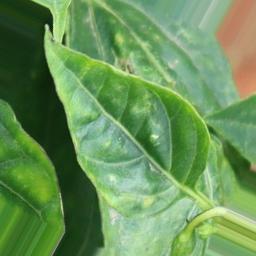
Label: nutritional